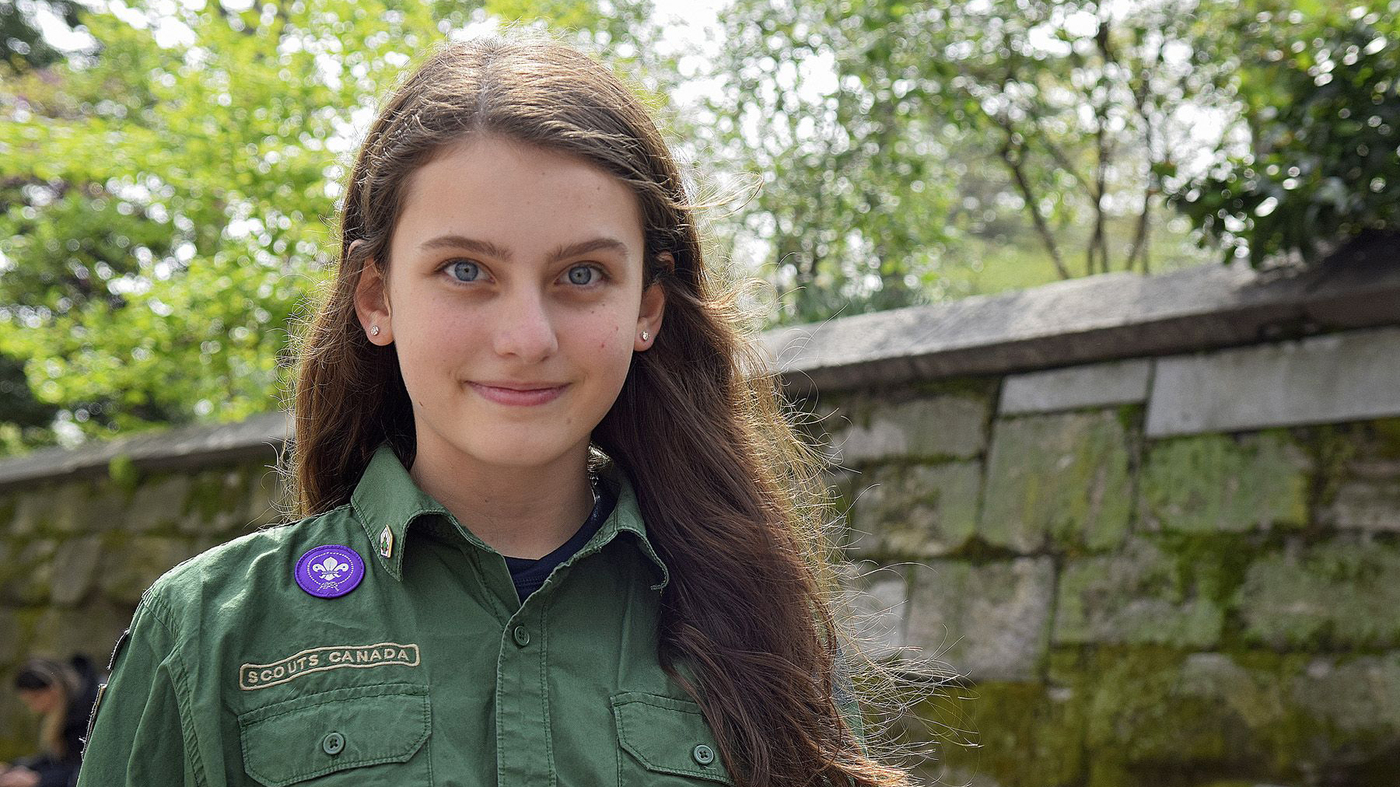
Gender: women